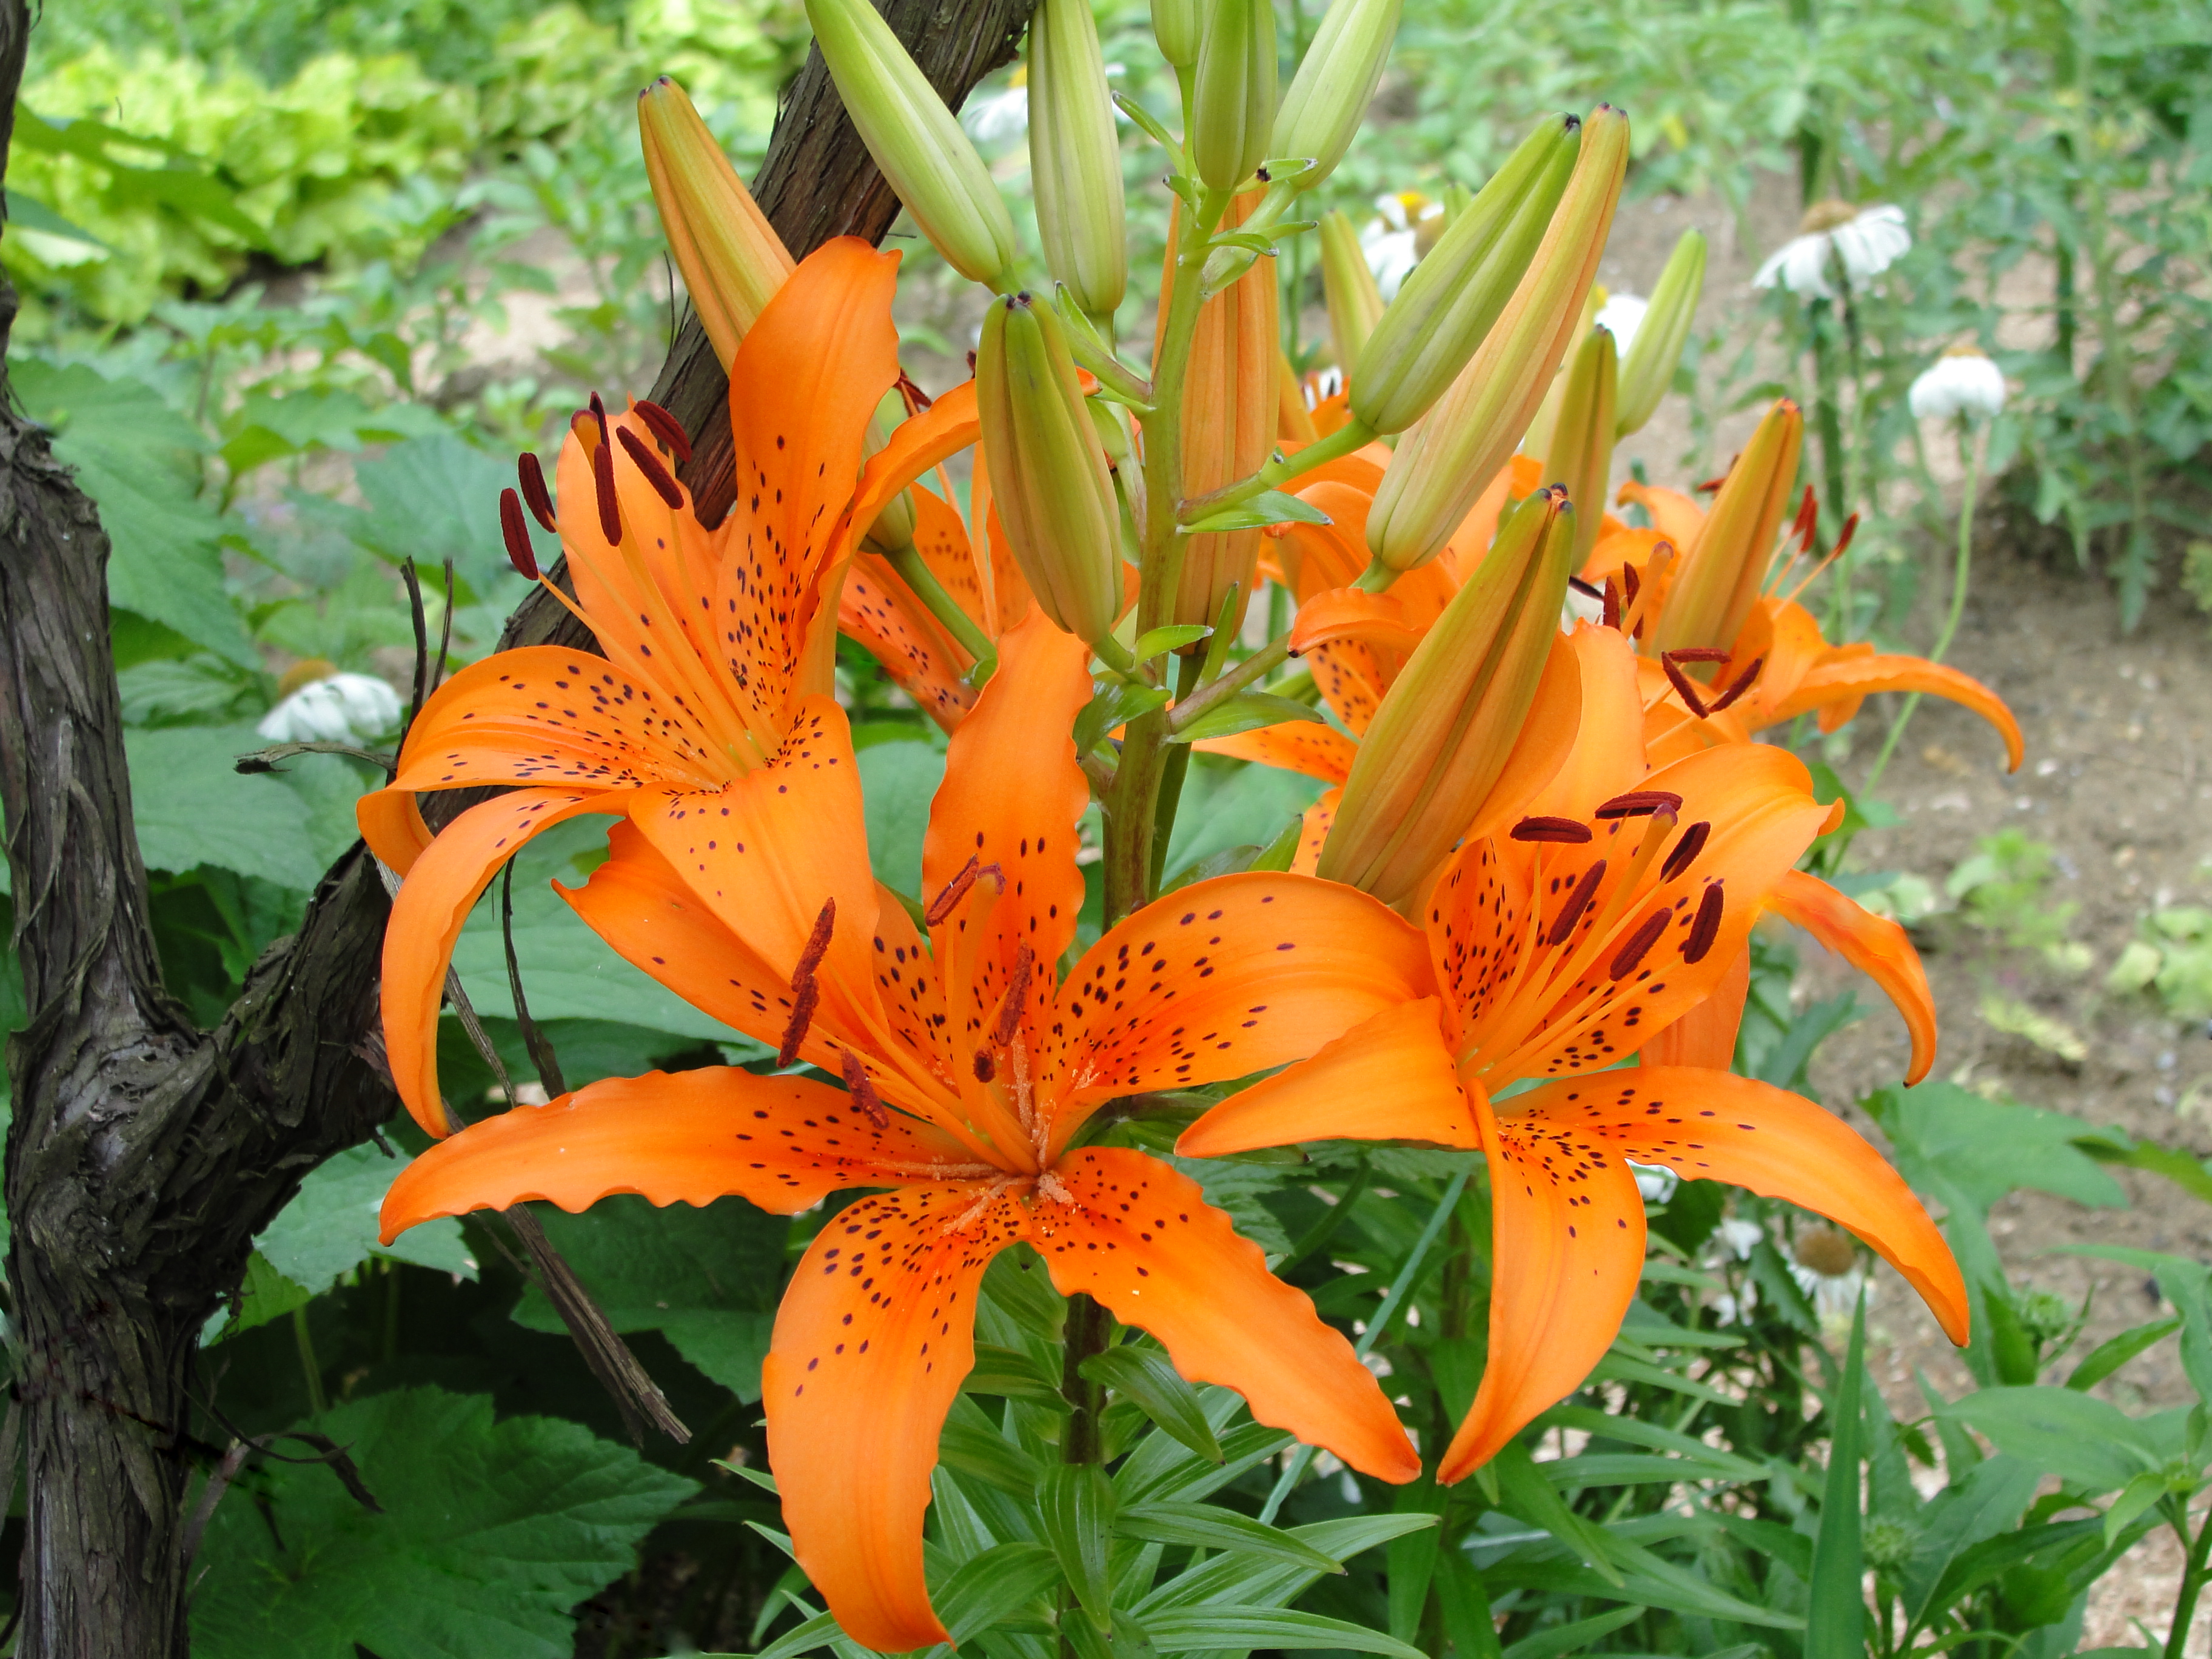
lily, flower, plant, flowering plant, orange lily, flora, daylily, lily family, seed plant